The Teahouse of the August Moon (film)

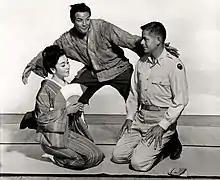
Machiko Kyō, Marlon Brando, and Glenn Ford in "The Teahouse of the August Moon"

Misfit Captain Fisby (Glenn Ford) is sent to Americanize the village of Tobiki on Okinawa, the largest of the Ryukyu Islands. His commanding officer, Colonel Wainwright Purdy III (Paul Ford), assigns him a wily local, Sakini (Marlon Brando), as interpreter.